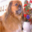
Label: dog